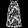
Label: Shirt